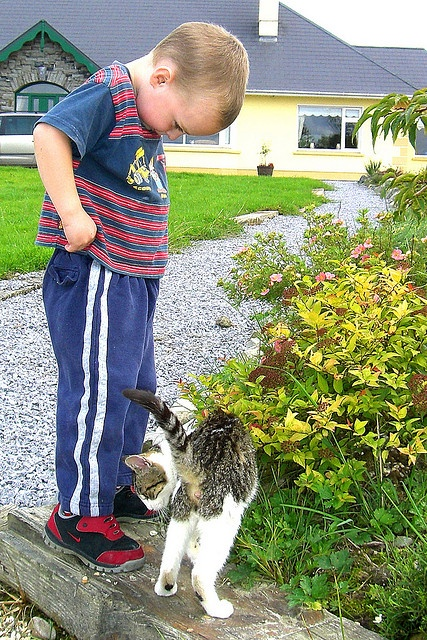
A little boy is looking down at a cat.
A young boy is outside with a cat near some flowers.
A boy and a cat standing next to plants
A cat standing next to a kid on a road.
A young boy standing next to a small cat near a bush.